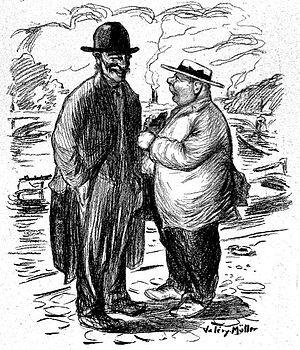
«
Valéry Désiré Louis Müller né le 23 avril 1873 à Elbeuf et mort le 26 mai 1917 au Perreux, est un artiste peintre, dessinateur, caricaturiste, illustrateur et journaliste français.